Procession of Silence in San Luis Potosi

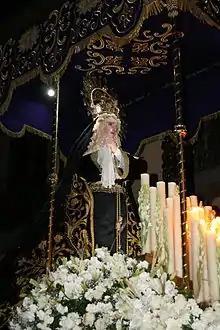
Image of Our Lady of Solitude at the procession

The Procession of Silence in San Luis Potosi is an annual event to mourn the Passion of Christ and honor Our Lady of Solitude. It occurs on the night of Good Friday, beginning at the El Carmen Church, where it originated, and winds through the streets of the historic center of the city of San Luis Potosí. During the event there are the sounds of drums and bugles, but no participant or spectator speaks, giving the event its name. It is one of the most important Holy Week observances in Mexico and was declared part of the cultural heritage of the state of San Luis Potosí in 2013.